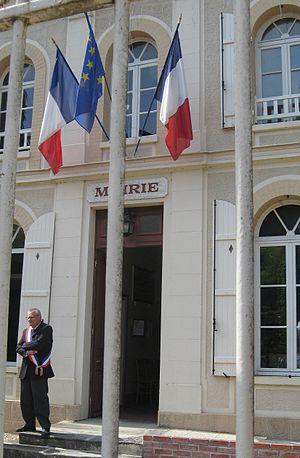
Maire de la commune française d'Amenucourt (Seine-et-Oise), devant la façade de l'Hôtel de ville.